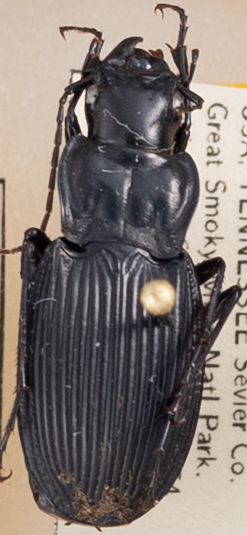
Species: Dicaelus teter
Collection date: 2022-04-26
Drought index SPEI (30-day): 0.558
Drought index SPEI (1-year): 0.484
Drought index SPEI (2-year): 0.88